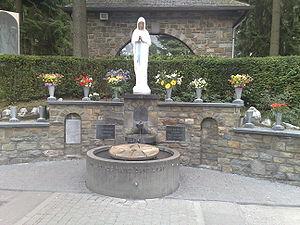
Une apparition mariale, appelée aussi mariophanie, est un supposé phénomène surnaturel se rapportant spécifiquement à une vision de la Vierge Marie, mère de Jésus. La tradition populaire rapporte de nombreuses apparitions mariales et l'Église catholique n'en a reconnu qu'une vingtaine. L'Église copte orthodoxe a également reconnu quelques apparitions au cours du XXᵉ siècle. L'événement prend généralement le nom de la ville où il se produit. Curieusement, le pays où la dévotion à Marie, mère de Dieu, est la plus intense et la plus fervente, la Russie, n'a été gratifié d'aucune apparition mariale. Ce qui fit dire que si les apparitions sont à l'ouest, la dévotion est à l'est.
Notre-Dame de Banneux est le nom sous lequel la Vierge Marie s'est présentée à Banneux en 1933. Elle serait apparue plusieurs fois à Mariette Beco, une petite fille de 11 ans, entre le 15 janvier et le 2 mars 1933, près de chez elle, à Banneux, un village au sud de Liège, en Belgique. Les apparitions mariales ayant été reconnues par l’Église comme authentiques, un sanctuaire y fut construit, qui est devenu un centre de pèlerinage marial très fréquenté avec entre 450 000 et 500 000 visiteurs chaque année.